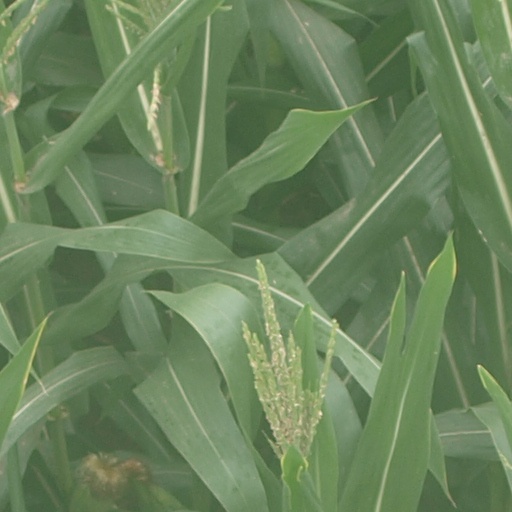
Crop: maize; corn